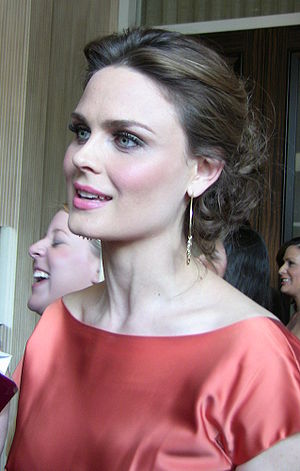
Emily Deschanel / Filmografi / Film
Emily Deschanel ved Genesis Awards - Beverly Hills, Californien i marts 2009.
Emily Erin Deschanel er en amerikansk skuespiller og Tv-producent, bedst kendt for at spille Dr. Temperance "Bones" Brennan i tv-serien Bones.